Eliezer Weishoff

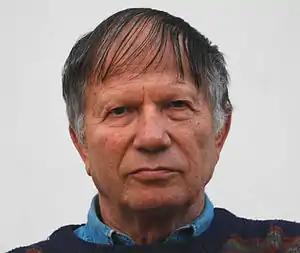
Eliezer Weishoff

Eliezer Weishoff (born 1938) is an Israeli multidisciplinary artist who has designed many of the state's iconic images.